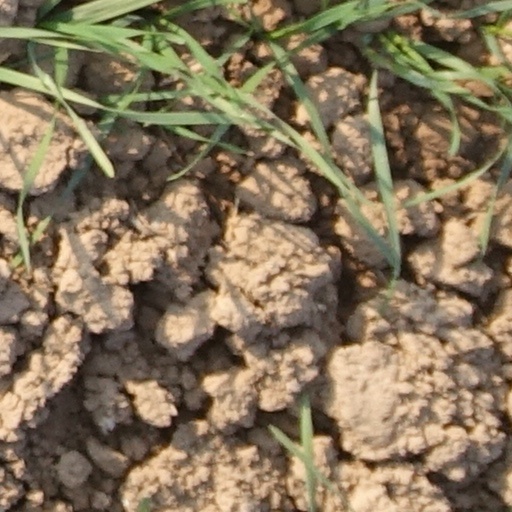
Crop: wheat